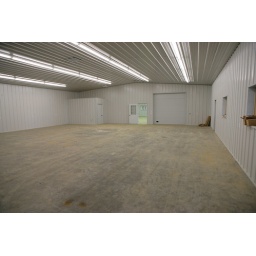
This is the shop side of the building looking towards the machine side. The room in the back left corner is the bathroom.